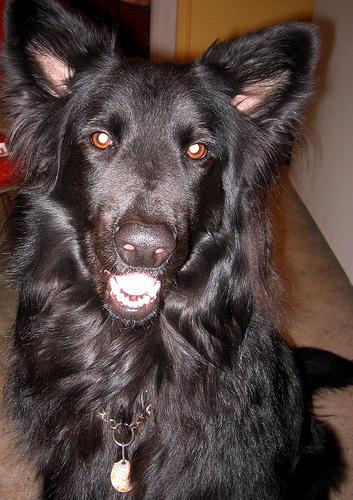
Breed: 227-n000070-groenendael